Windows 3.1

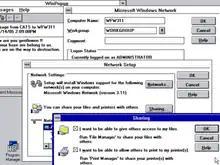
Network capabilities of Windows for Workgroups 3.11

, use print servers, and chat online; files could be accessed from other machines that ran either Windows or DOS. The Microsoft Hearts card game was also added, while Object Linking and Embedding, which was implemented in Windows 3.1, was also included in the Windows for Workgroups version. The Workgroups version also introduced the Microsoft Mail program, which allowed users to receive and send email, and Microsoft Schedule+, a time management app.